Rhinecliff station

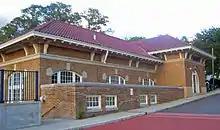
A tan brick railway station building with a red tile roof

Rhinecliff station is located on the west side of the hamlet of Rhinecliff along the east bank of the Hudson River. It has a single low-level island platform, long, between the two tracks of the CSX Hudson Subdivision. A wheelchair lift is used for accessibility. At the north end of the platform, a footbridge with elevators and stairs connects to the station building on the east side of the tracks. At the south end, a footbridge with stairs connects to a small park on the west and Shatzell Avenue on the east. A parking lot is located on the east side of the tracks, where an additional platform and pair of tracks formerly existed. Amtrak owns the station building and part of the parking lot; CSX owns the platform, tracks, and the remainder of the parking lot.